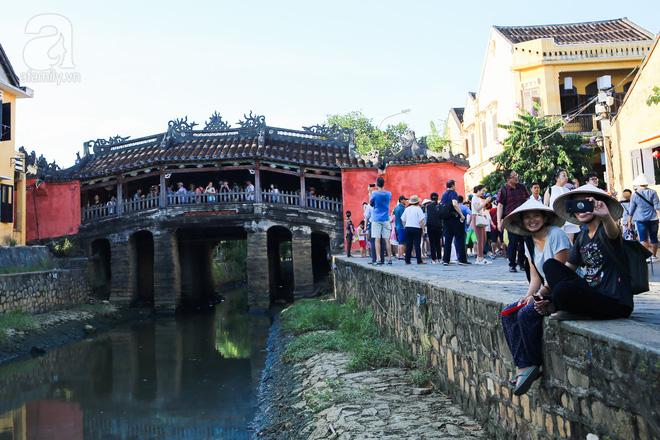
có nhiều người đang xuất hiện ở trên con đường bên bờ sông